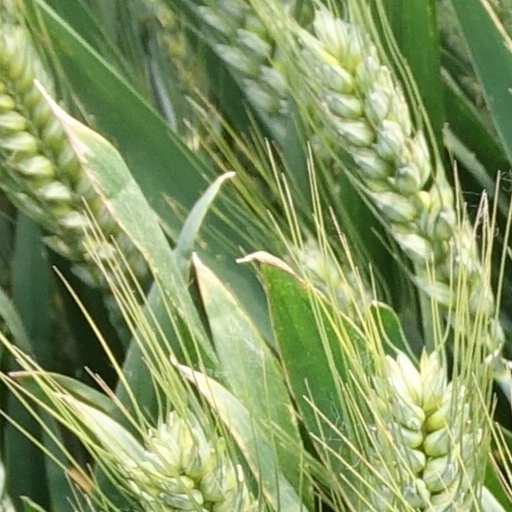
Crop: wheat